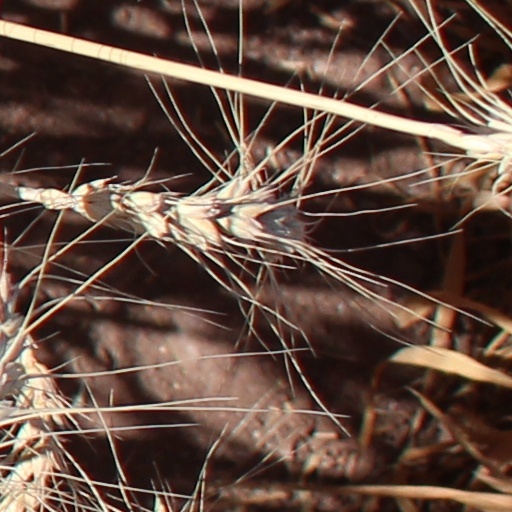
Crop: wheat